Mir Afsar Ali

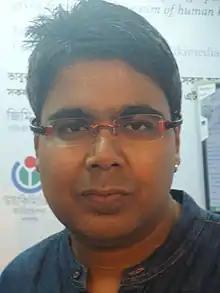
Mir at the Kolkata Book Fair 2014

Mir Afsar Ali or Mir (born 13 February 1975) is an Indian radio jockey, television anchor, singer, comedian, actor and media personality. He was the host of Mirakkel, a Comedy show on Zee Bangla and Hi Kolkata on Radio Mirchi. He read on the show "Sunday Suspense" on Radio Mirchi. He is also the producer and presenter of the Bengali food vlogging channel "Foodka" since 2017.